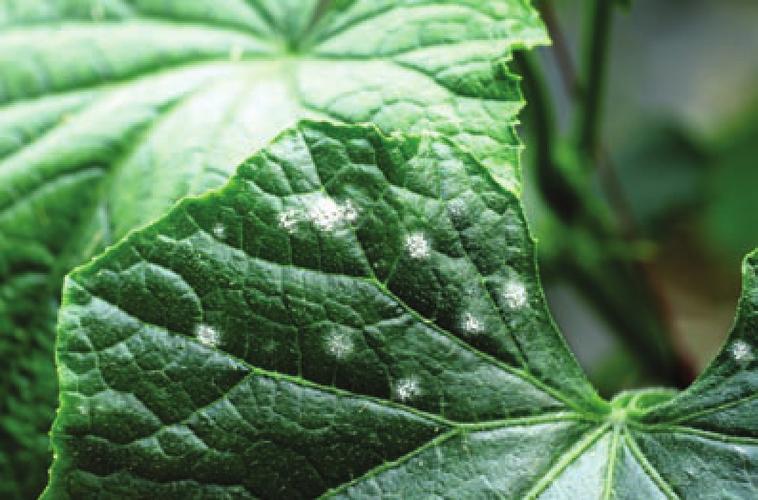
Plant: Cucumber
Disease: cucumber powdery mildew